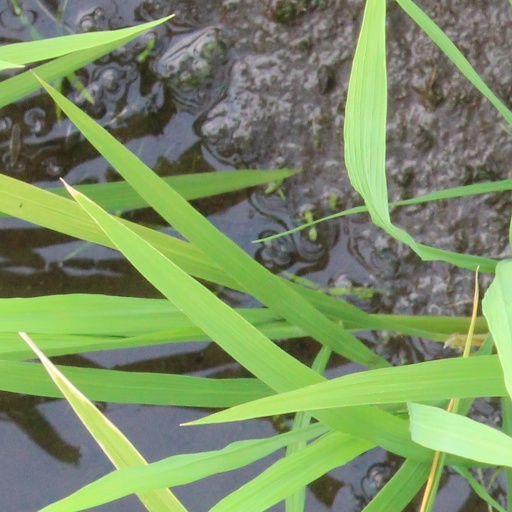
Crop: rice